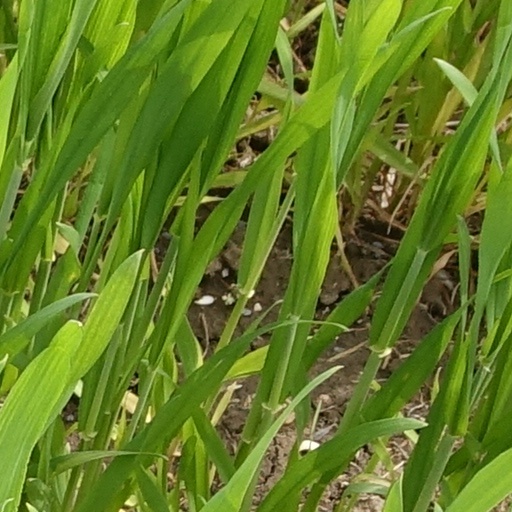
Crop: wheat